Nightclubs in Greece

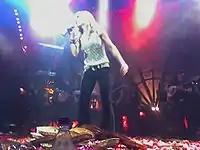
Greek singer Anna Vissi performing live on a pile of flowers in a Greek nightclub (bouzoukia).

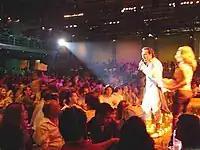
Notis Sfakianakis at bouzoukia nightclub

At bouzoukia the guests go to the stage and dance along with the singers. There are many types of dances danced at bouzoukia like: Nisiotika, zeimpekiko, Sirtaki, Tsifteteli, Greek folk music dance etc.